Sanders' Knoxville Raid

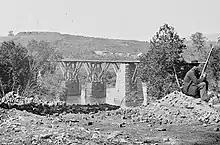
Photo shows a Union sentry and the Strawberry Plains bridge in 1864.

The Union raiders sustained casualties of 2 killed, 4 wounded, and 13 missing. Sanders reported that his soldiers captured several hundred horses during the raid. So many horses broke down and were left behind that not every raider had a horse at the end of the operation. Sanders reported paroling 461 Confederate prisoners. Burnside congratulated Sanders for the "brilliant success of your expedition". The destroyed spans were the Strawberry Plains bridge, the Slate Creek bridge, and the Mossy Creek bridge. Buckner reported that the repair crews would have the railroad back in operation within four days. He admitted that the largest bridge would not be repaired for two weeks, but that he would make a river steamer available to transfer freight across the Holston. Confederate States Secretary of War James Seddon wondered if Buckner's repair estimates were too optimistic. Burnside's sources informed him that the Strawberry Plains bridge would take two months to rebuild. Sanders was promoted brigadier general on October 18, 1863, and mortally wounded in action on November 18, 1863, at Knoxville.